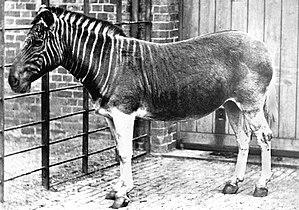
Le projet Quagga est une tentative d'un groupe en Afrique du Sud d'utiliser l'élevage sélectif pour obtenir une lignée d'élevage de zèbres de Burchell qui ressemble visuellement au quagga éteint.
Zèbre est un nom vernaculaire, ambigu en français, pouvant désigner plusieurs espèces différentes d'herbivores de la famille des équidés, et du genre Equus, vivant en Afrique.
Cette page a pour objet de présenter un arbre phylogénétique des Perissodactyla, c'est-à-dire un cladogramme mettant en lumière les relations de parenté existant entre leurs différents groupes, telles que les dernières analyses reconnues les proposent. Ce n'est qu'une possibilité, et les principaux débats qui subsistent au sein de la communauté scientifique sont brièvement présentés ci-dessous, avant la bibliographie.
Le Quagga ou couagga était une sous-espèce de zèbre d'Afrique du Sud, beige, rayé seulement sur l'encolure et l'avant du corps. Mis en concurrence avec le bétail domestique des paysans, il fut exterminé au XIXᵉ siècle par les Boers, colons européens implantés en Afrique australe. La viande des quaggas était largement consommée et leur peau tannée pour la confection de sacs. Les dernières photos d'un quagga vivant sont celles d'une femelle photographiée en 1870 au zoo de Londres. Le dernier quagga sauvage fut abattu en 1878 et la sous-espèce s'éteignit définitivement le 12 août 1883, au zoo d'Amsterdam. Il n'en reste aujourd'hui que quelques peaux, des crânes, 23 spécimens empaillés et de rares photographies conservées dans des collections.